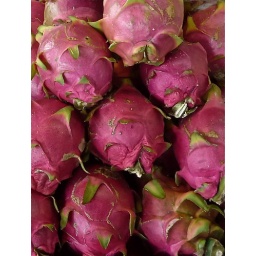
Drangon fruit in a market in Northern Thailand